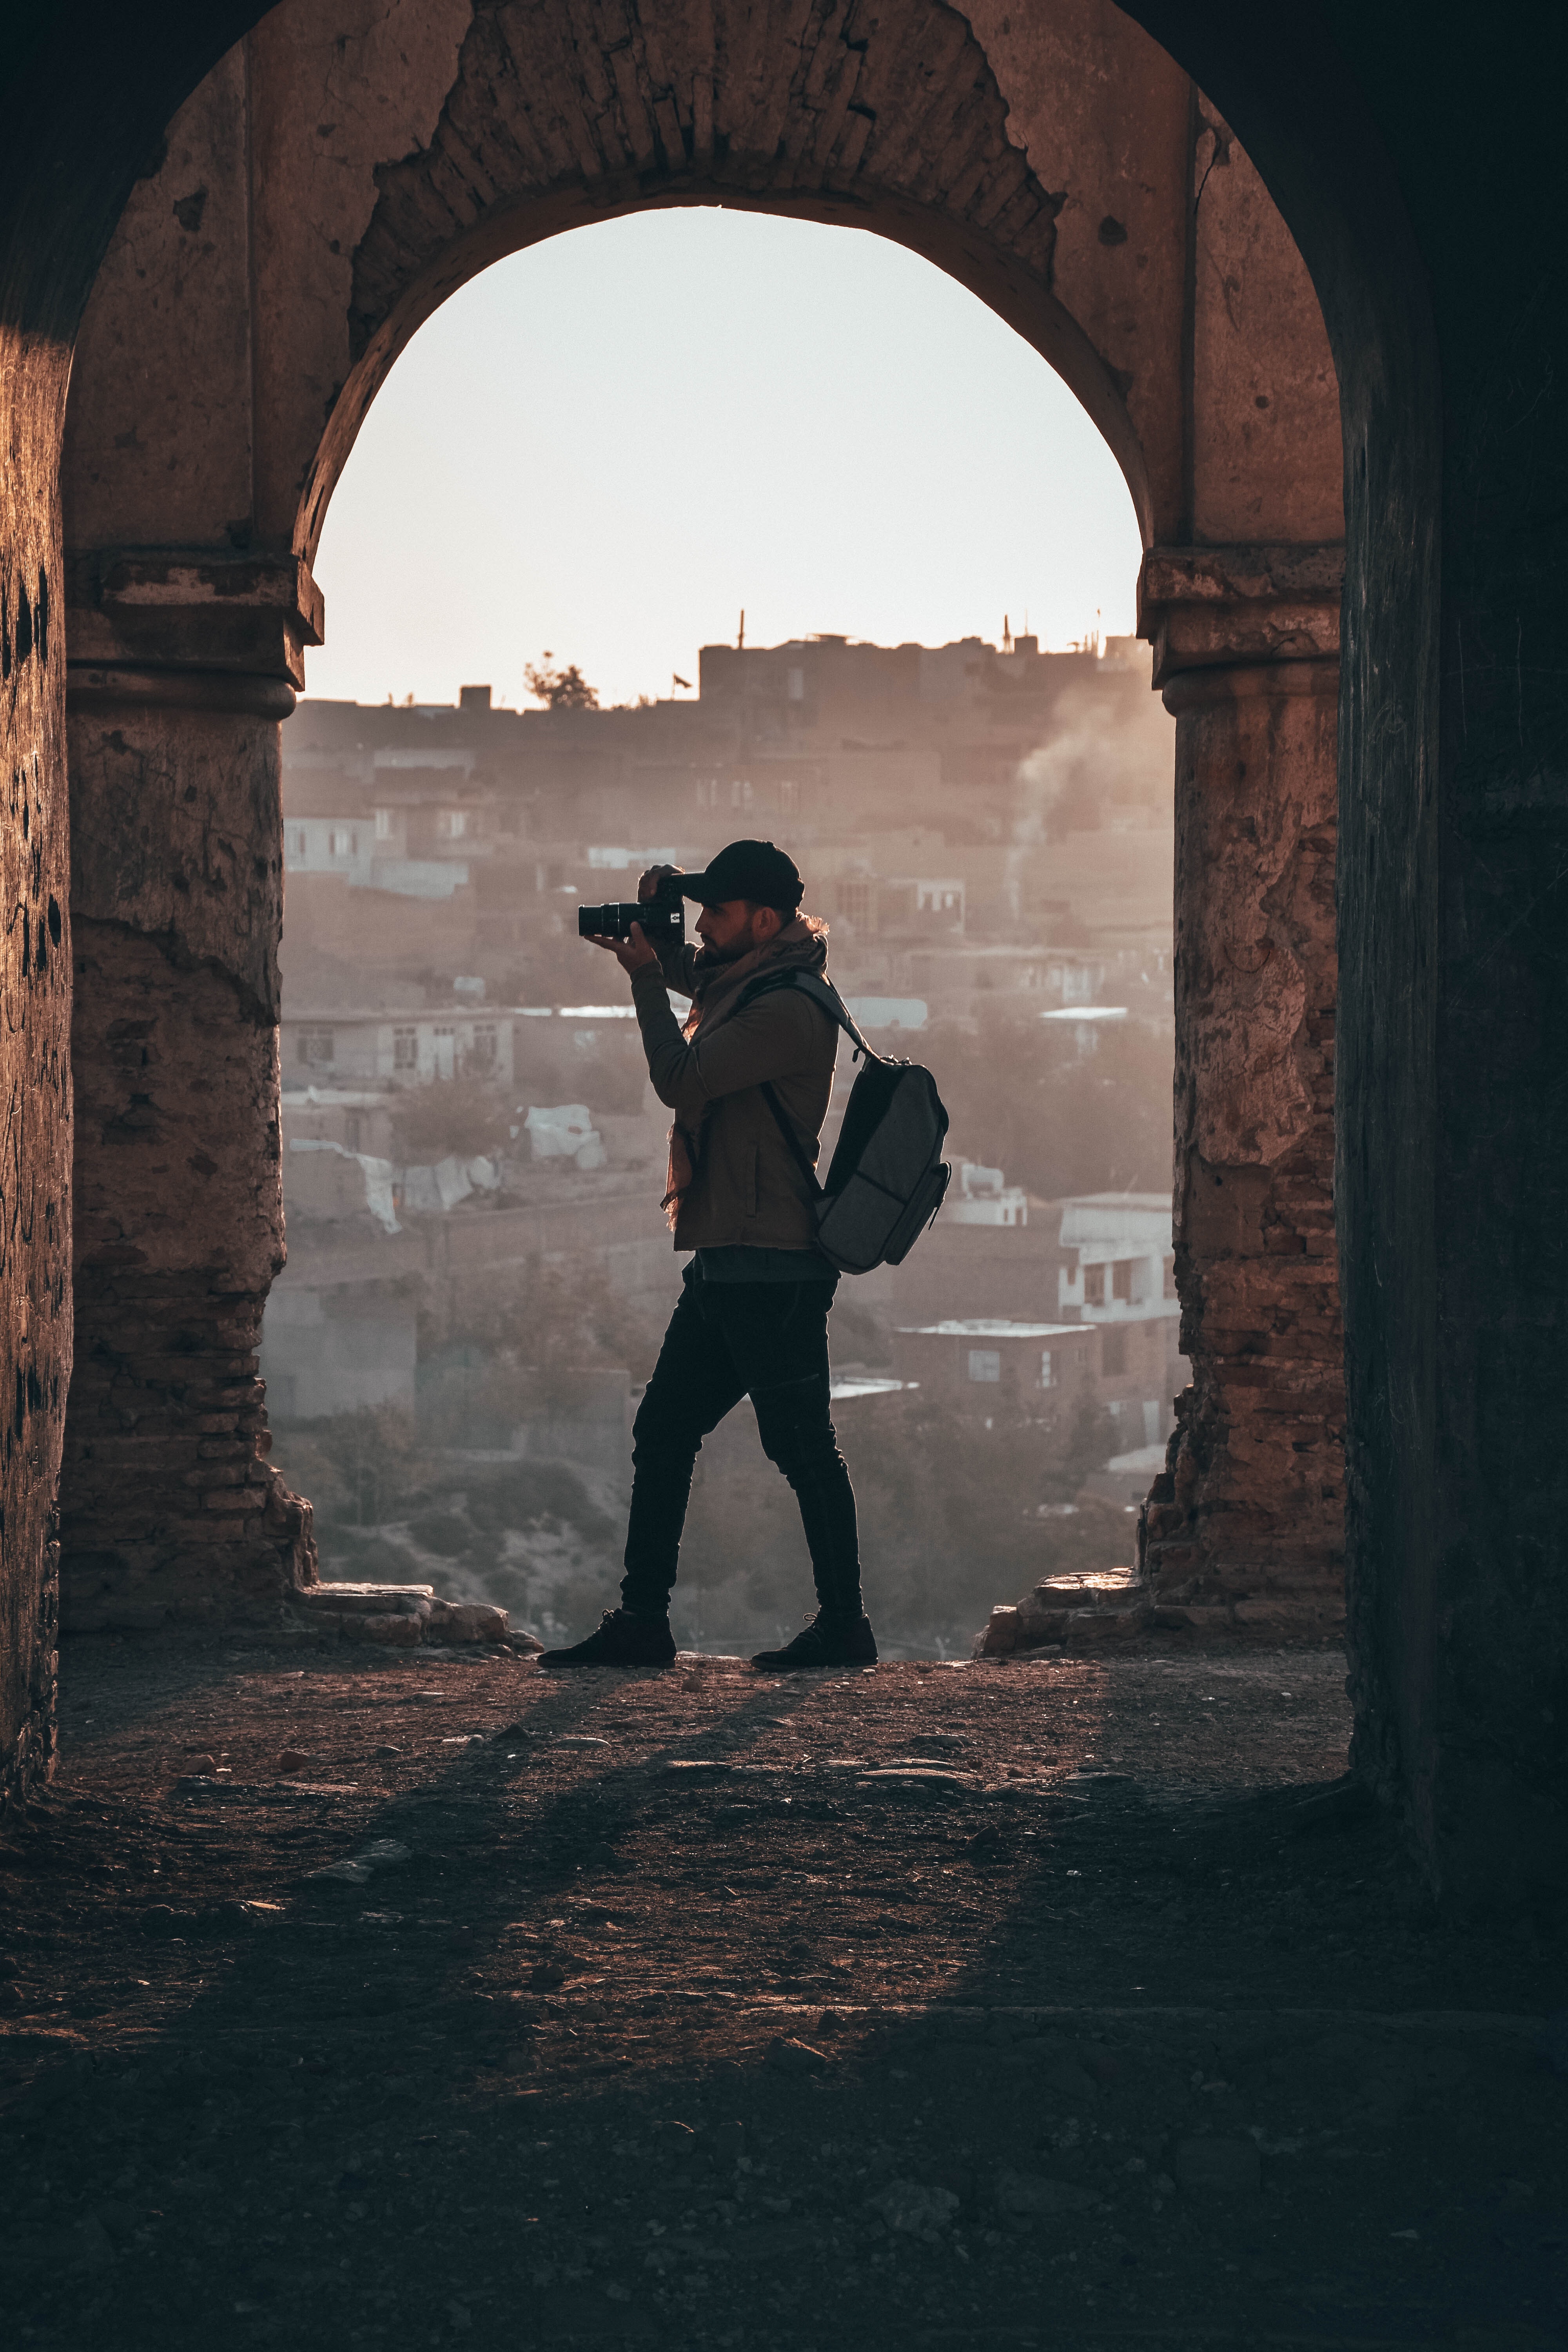
photograph, arch, sky, standing, wall, light, photography, darkness, atmosphere, morning, girl, sunlight, window, cloud, shadow, stock photography